Wildlife of Mauritius

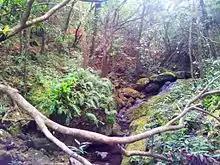
Indigenous forest preserved at Vallée de Ferney

Over 700 native species of flowering plant are found in Mauritius and nearly half of these (246) are endemic. Rainforest formerly covered most of the island with palm savannah in drier regions and areas of heathland in the mountains. Most of this natural vegetation has been destroyed and what remains is threatened by the spread of introduced plants.